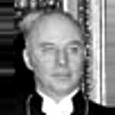
Age: 54